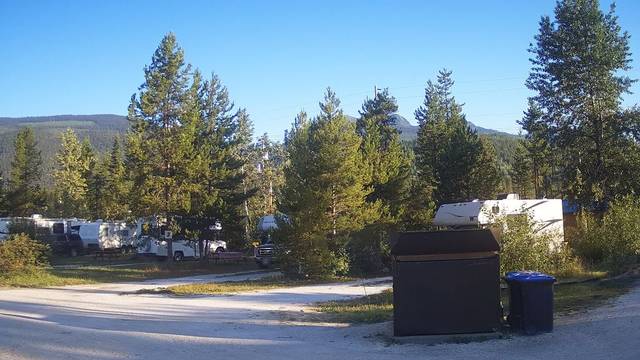
Region: Canada
Coordinates: 52.115, -119.306